Antonio Gómez (footballer, born 1973)

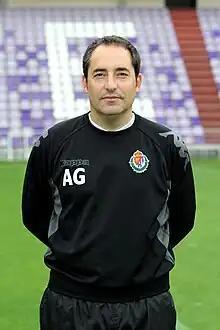
Gómez as a Valladolid coach

Antonio Gómez Pérez (born 1 August 1973) is a Spanish retired footballer who played as a midfielder, currently a manager.